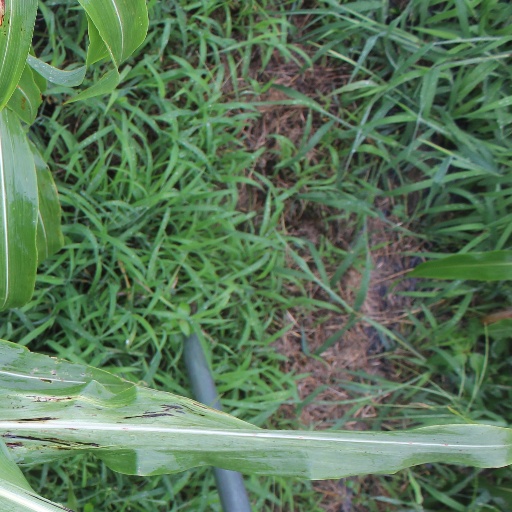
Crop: sorghum